Caltrain Modernization Program

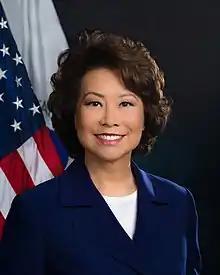
An image of Secretary of Transportation Elaine Chao.

In early 2016, the CHSRA had selected a route that required extensive and costly tunneling in Southern California and revised its initial operating plans for high-speed rail to include the Bay Area. By February 2017, the electrification project had secured $1.3 billion in state, local, and regional funding, with the remaining funding gap to be closed by a $647 million grant from the FTA's Core Capacity program. The grant had undergone a two-year review process starting in November 2015 under the Obama Administration and received a "medium-high" rating from the FTA in August 2016, and was waiting for a signature from the newly appointed Trump Administration Secretary of Transportation Elaine Chao after a 30-day review period to secure a grant approval. However, during the review period, the fourteen Republican party U.S. House representatives from California sent a letter to Secretary Chao, urging her to deny funding due to the project's ties with high-speed rail, which they opposed. The letter went on to call the project "an irresponsible use of taxpayer dollars".